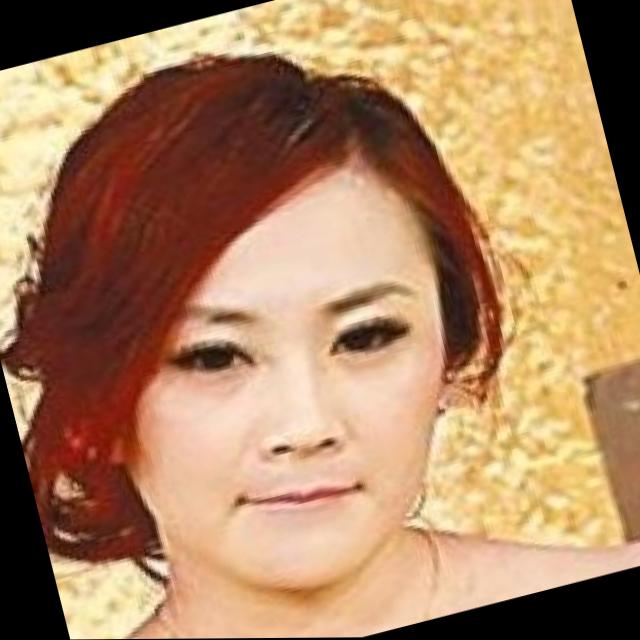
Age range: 21-44